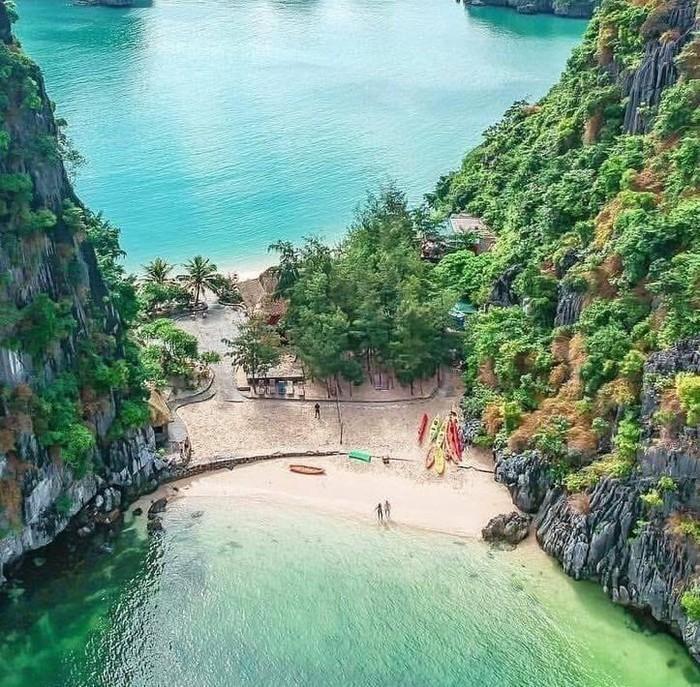
ở giữa hai phần của bãi biển là một bãi cát